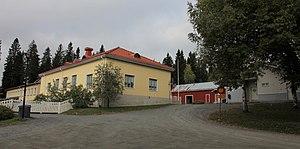
Karttula est un quartier de Kuopio en Finlande.